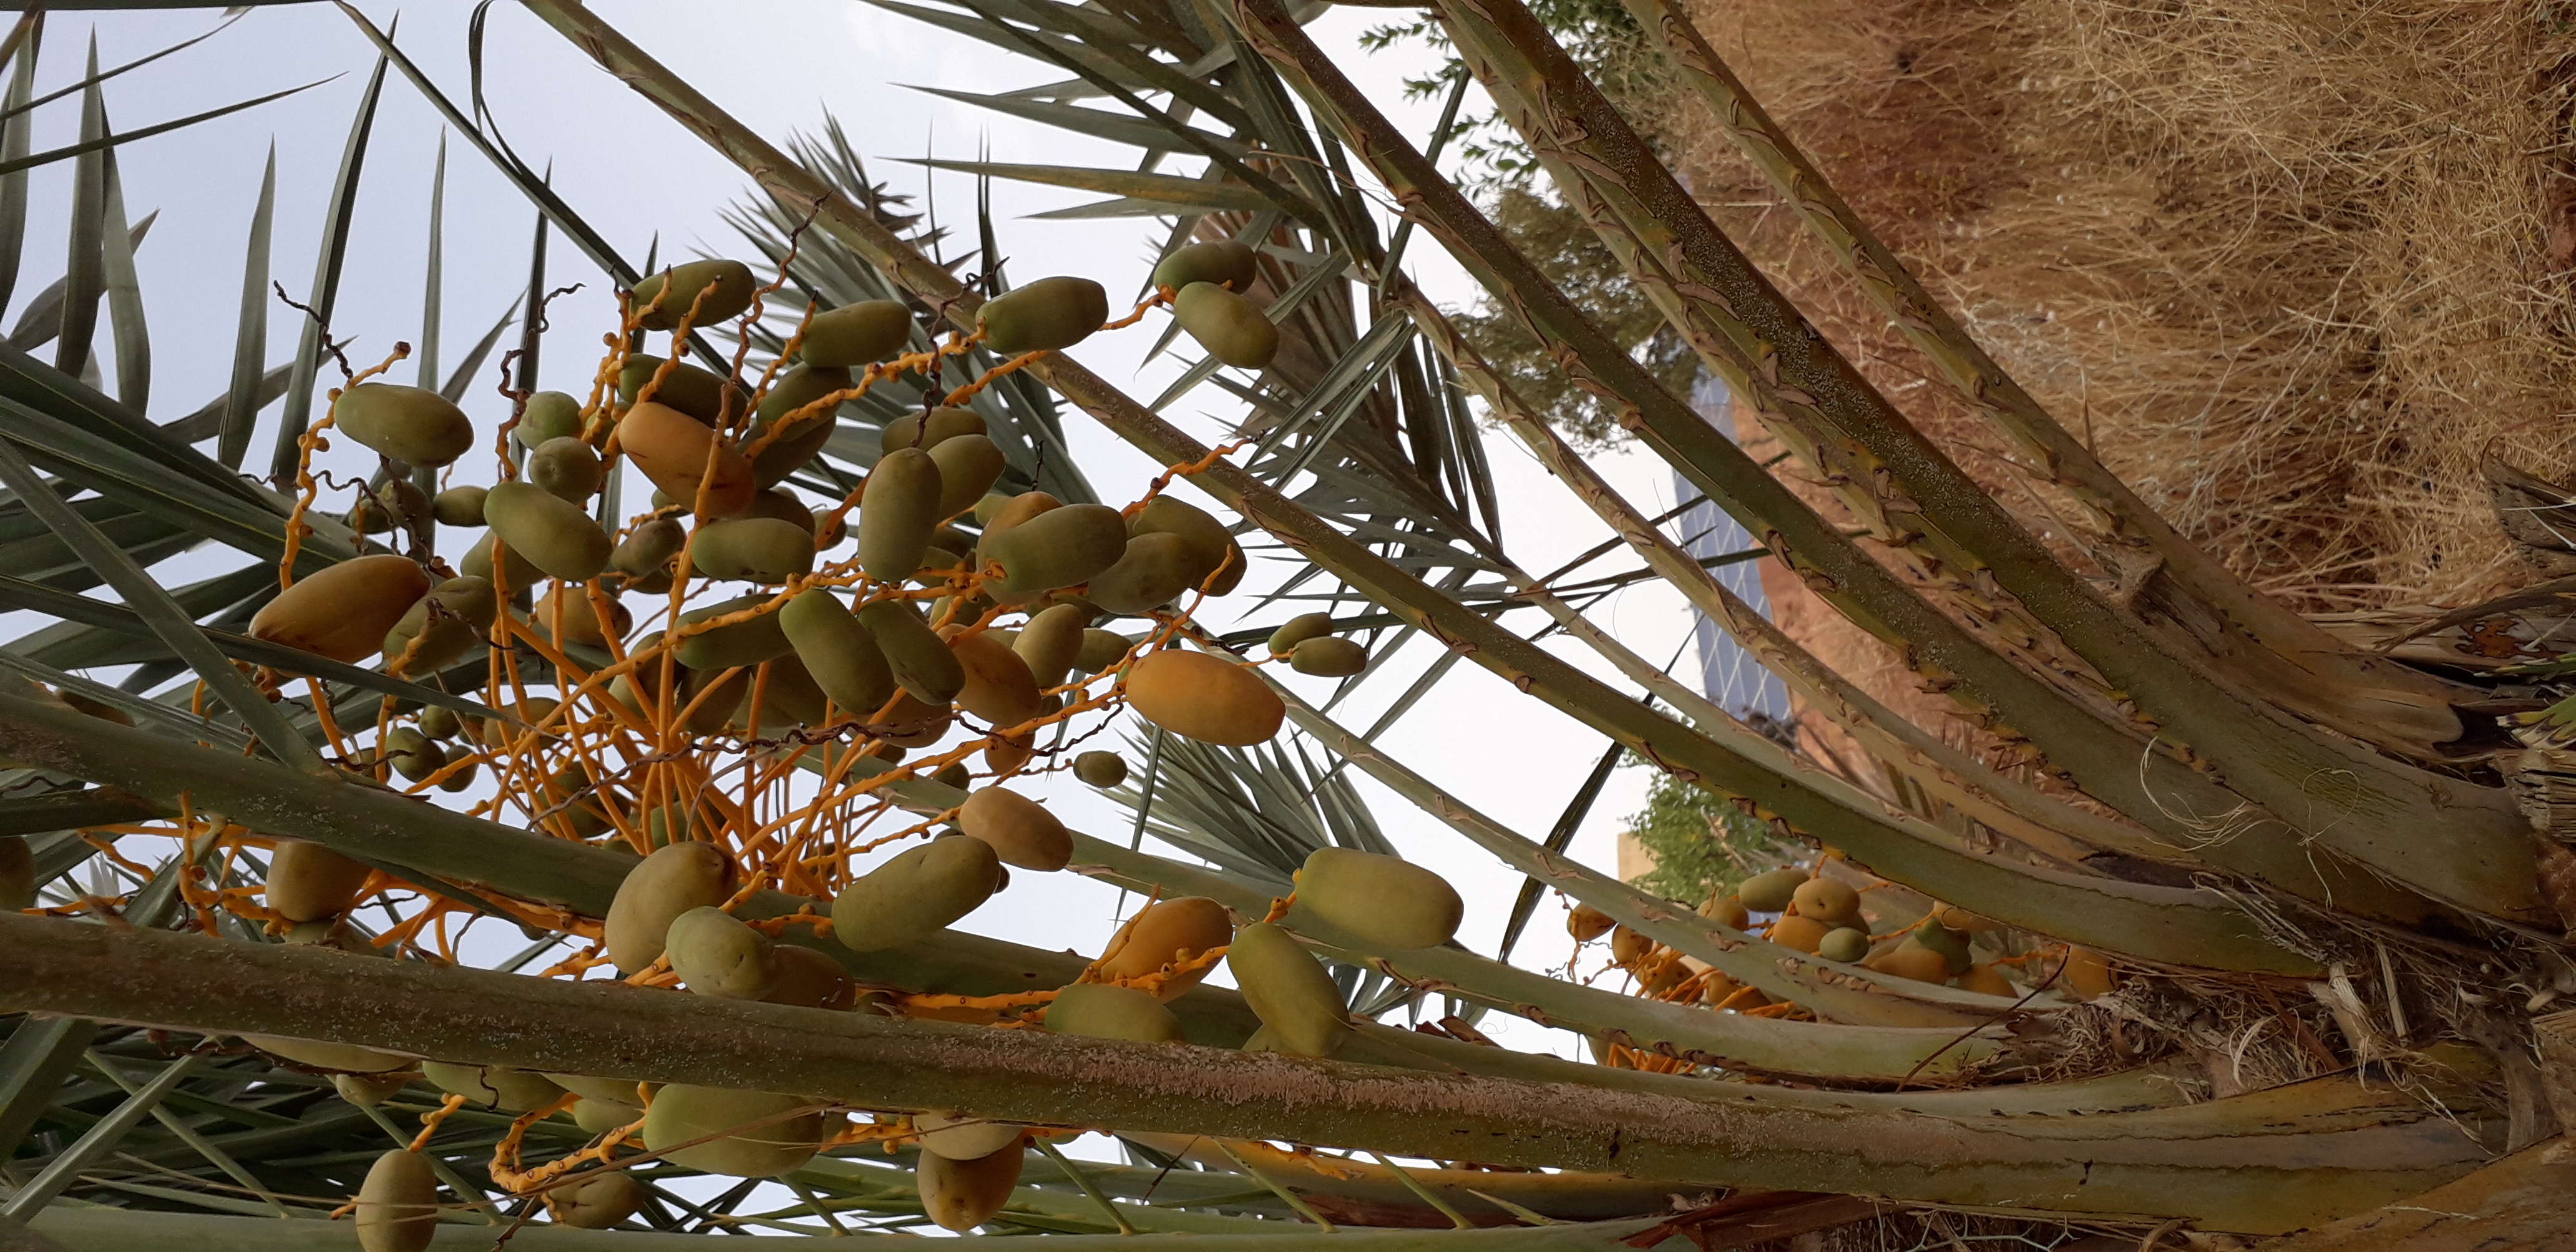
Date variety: Boumajhoul